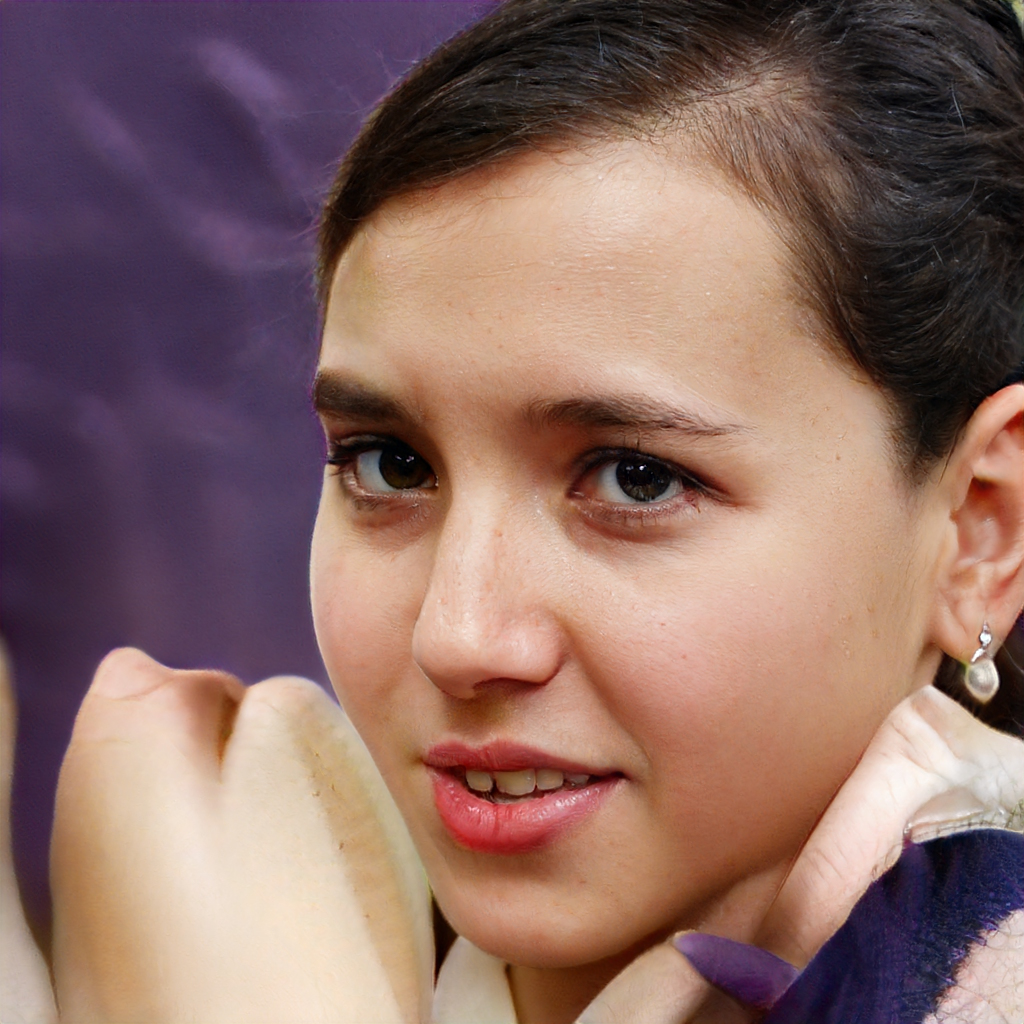
Label: No Watermark